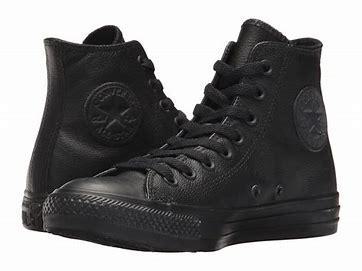
Brand: Converse
Model: Chuck Taylor All Star Hi